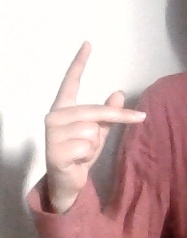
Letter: dha